Paramahansa Yogananda

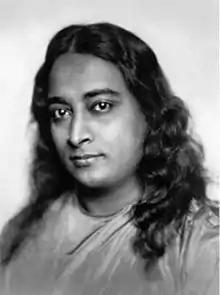

Paramahansa Yogananda (born Mukunda Lal Ghosh; January 5, 1893March 7, 1952) was an Indian and American Hindu monk, yogi, and guru who founded the Self-Realization Fellowship (SRF)/Yogoda Satsanga Society of India (YSS), a religious meditation and Kriya Yoga organization, to disseminate his teachings. A chief disciple of the yoga guru Swami Sri Yukteswar Giri, he was sent by his lineage to spread yogic teachings to the West. He immigrated to the US at the age of 27, intending to demonstrate a unity between Eastern and Western religions and advocate for a balance between Western material growth and Indian spirituality. His longstanding influence on the American yoga movement, and especially the yoga culture of Los Angeles, led yoga experts to consider him the "Father of Yoga in the West". He lived his final 32 years in the US.